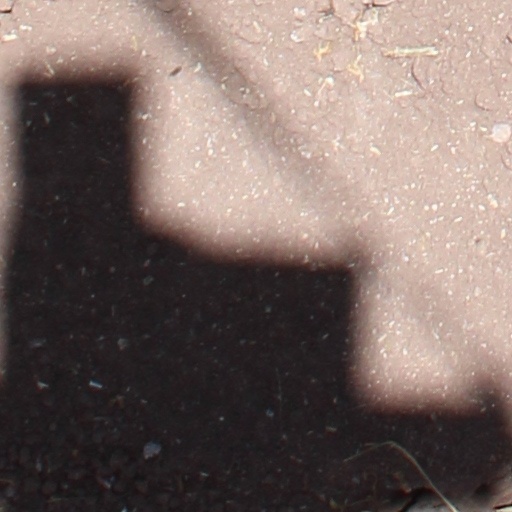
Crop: wheat